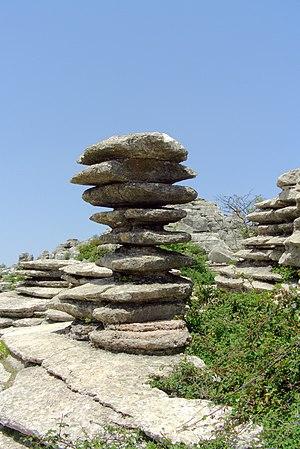
Antequera est une ville de la province de Malaga, dans la communauté autonome d'Andalousie, en Espagne. Elle est située dans la région du même nom, à 45 km de Malaga et 160 km de Séville.